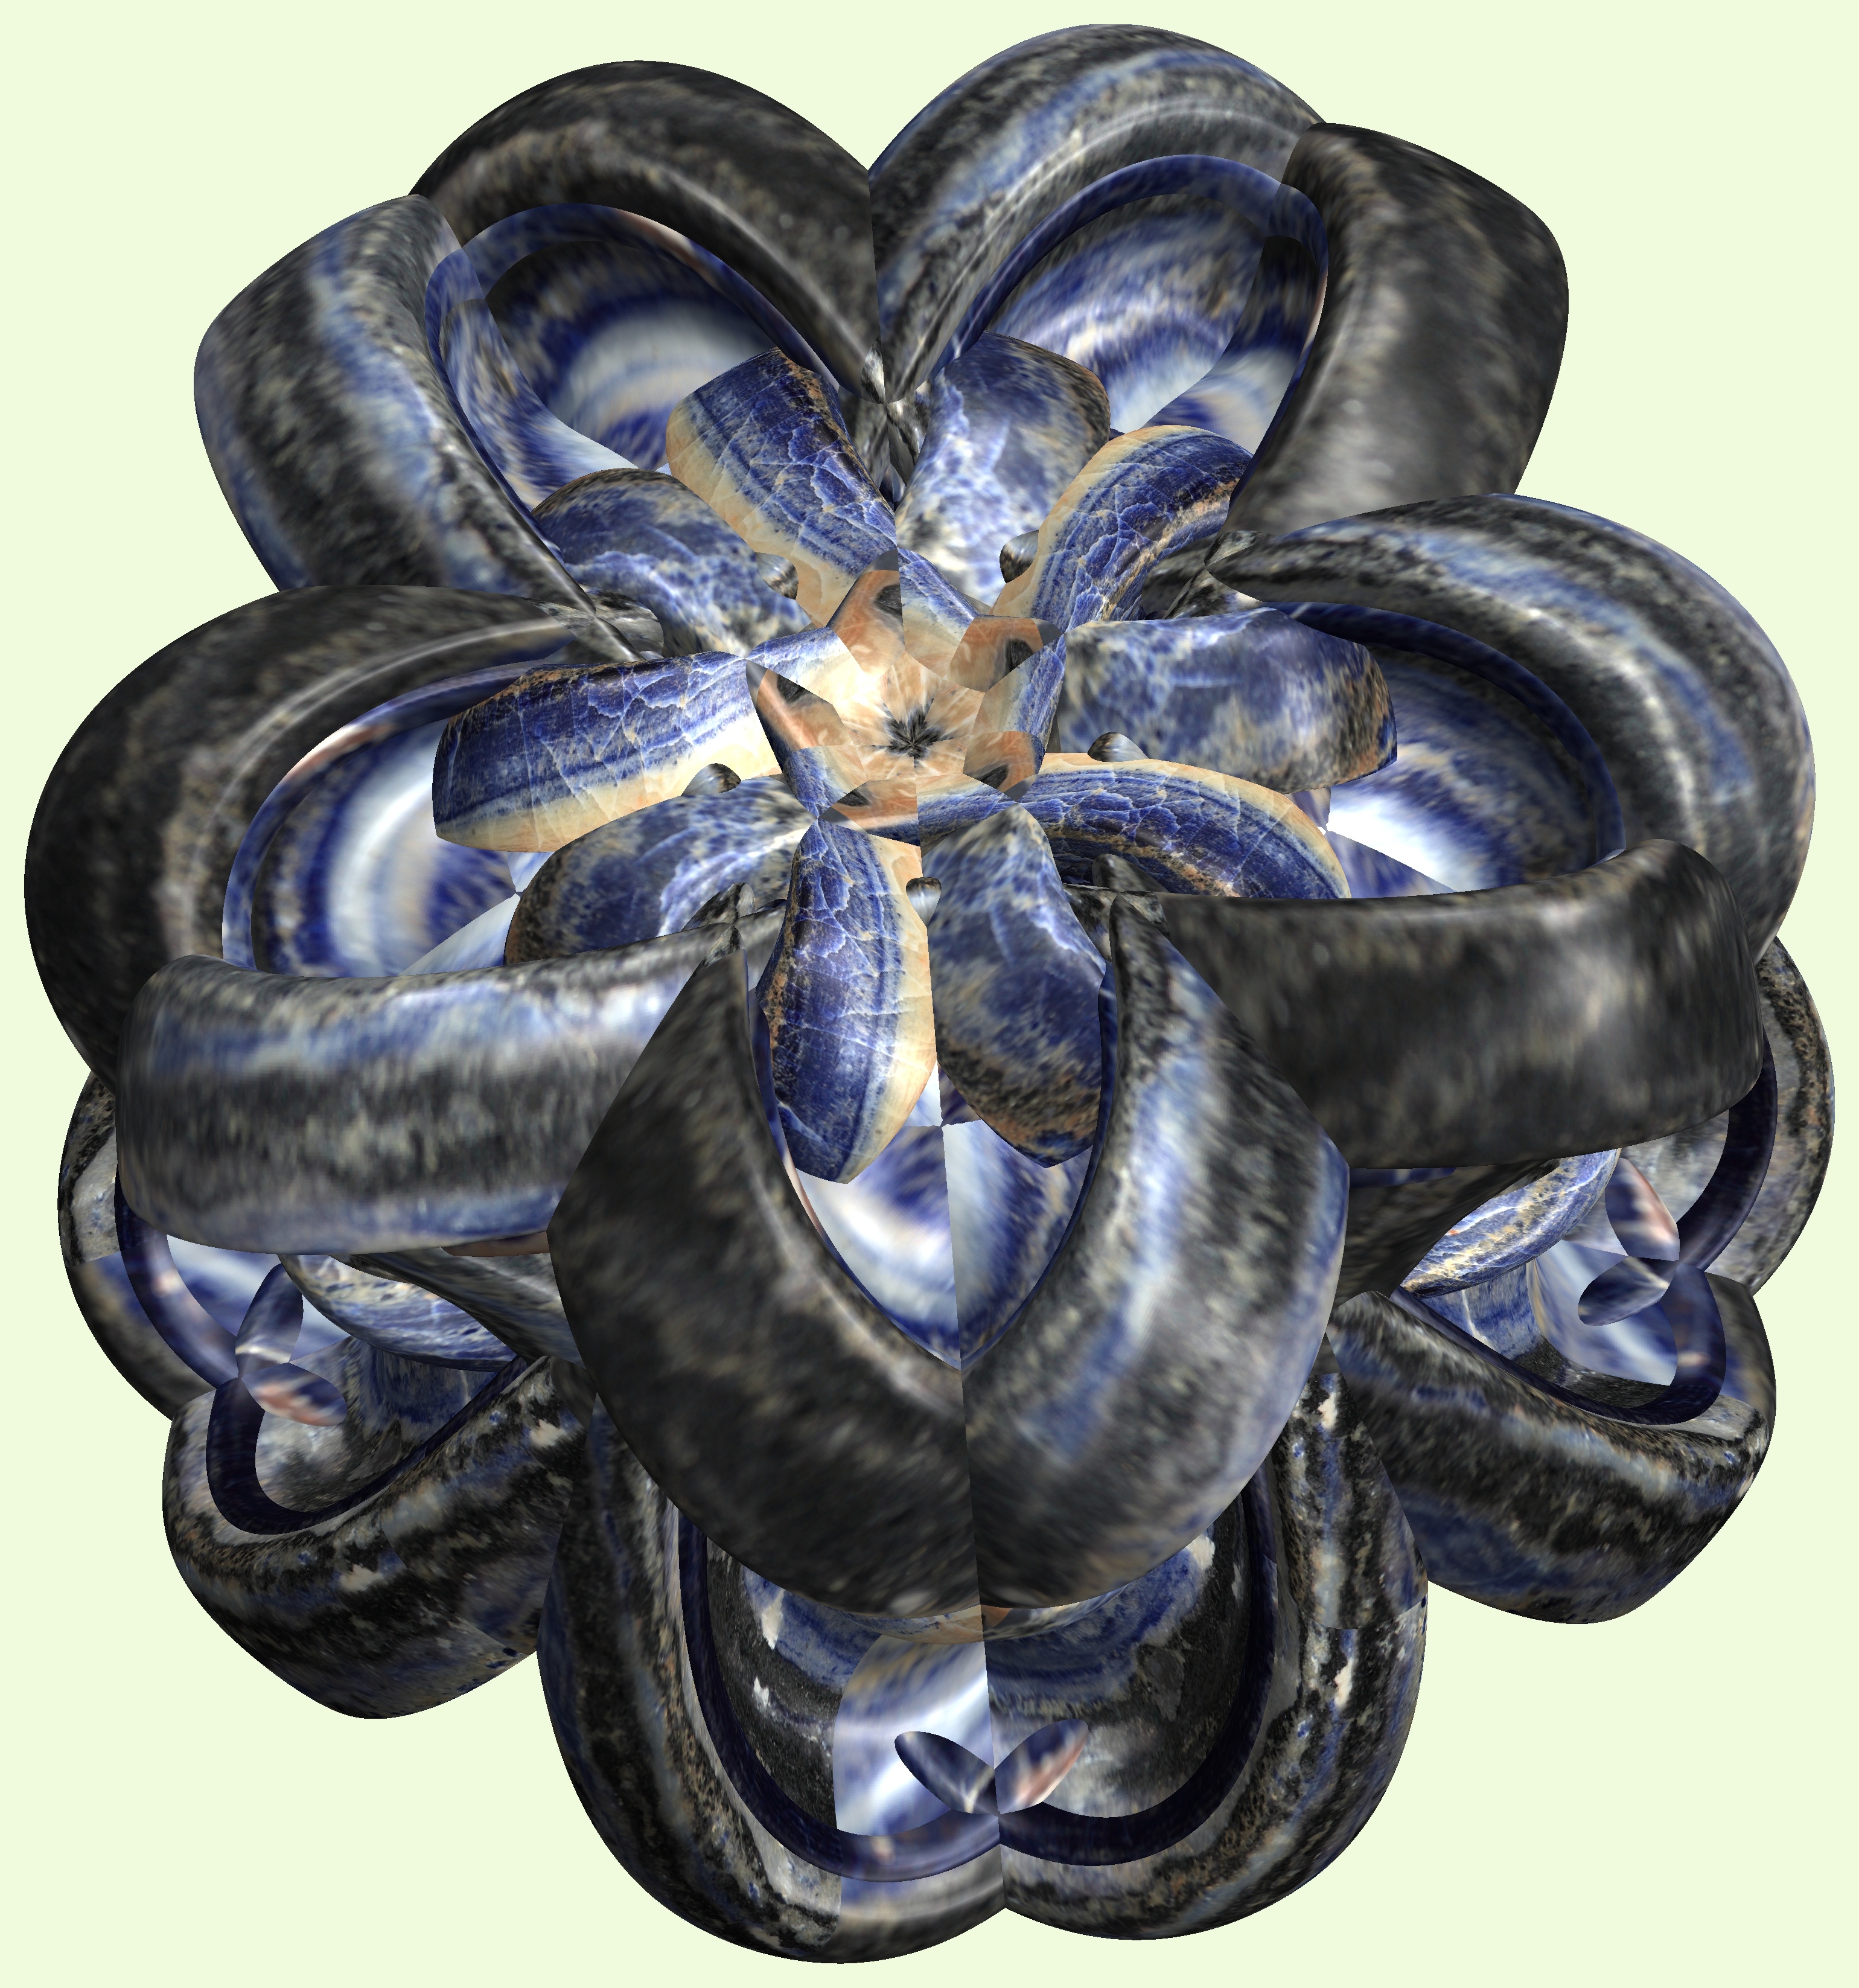
structure, texture, flower, cup, pattern, figure, design, symmetry, 3d, graphic, mathematica, cg, parametricplot3d, code, program, algorithm, abstruct, mapping